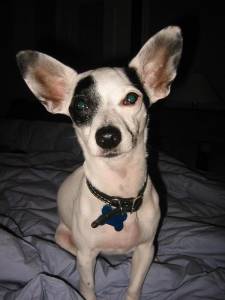
Animal: dog
Breed: chihuahua